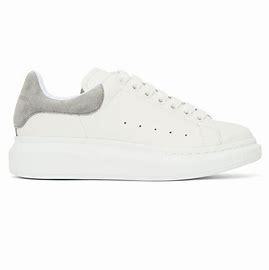
Brand: Alexander
Model: McQueen Alexander Mcqueen Oversized